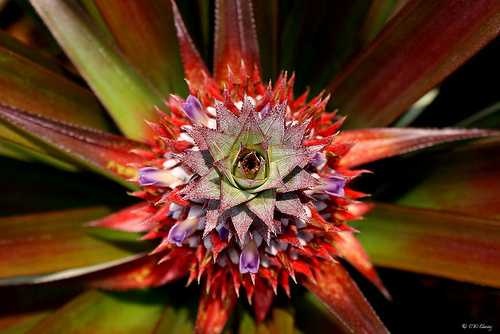
Label: Pineapple